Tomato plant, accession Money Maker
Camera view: horizontal (90 deg, fisheye); turntable rotation: 30 degrees
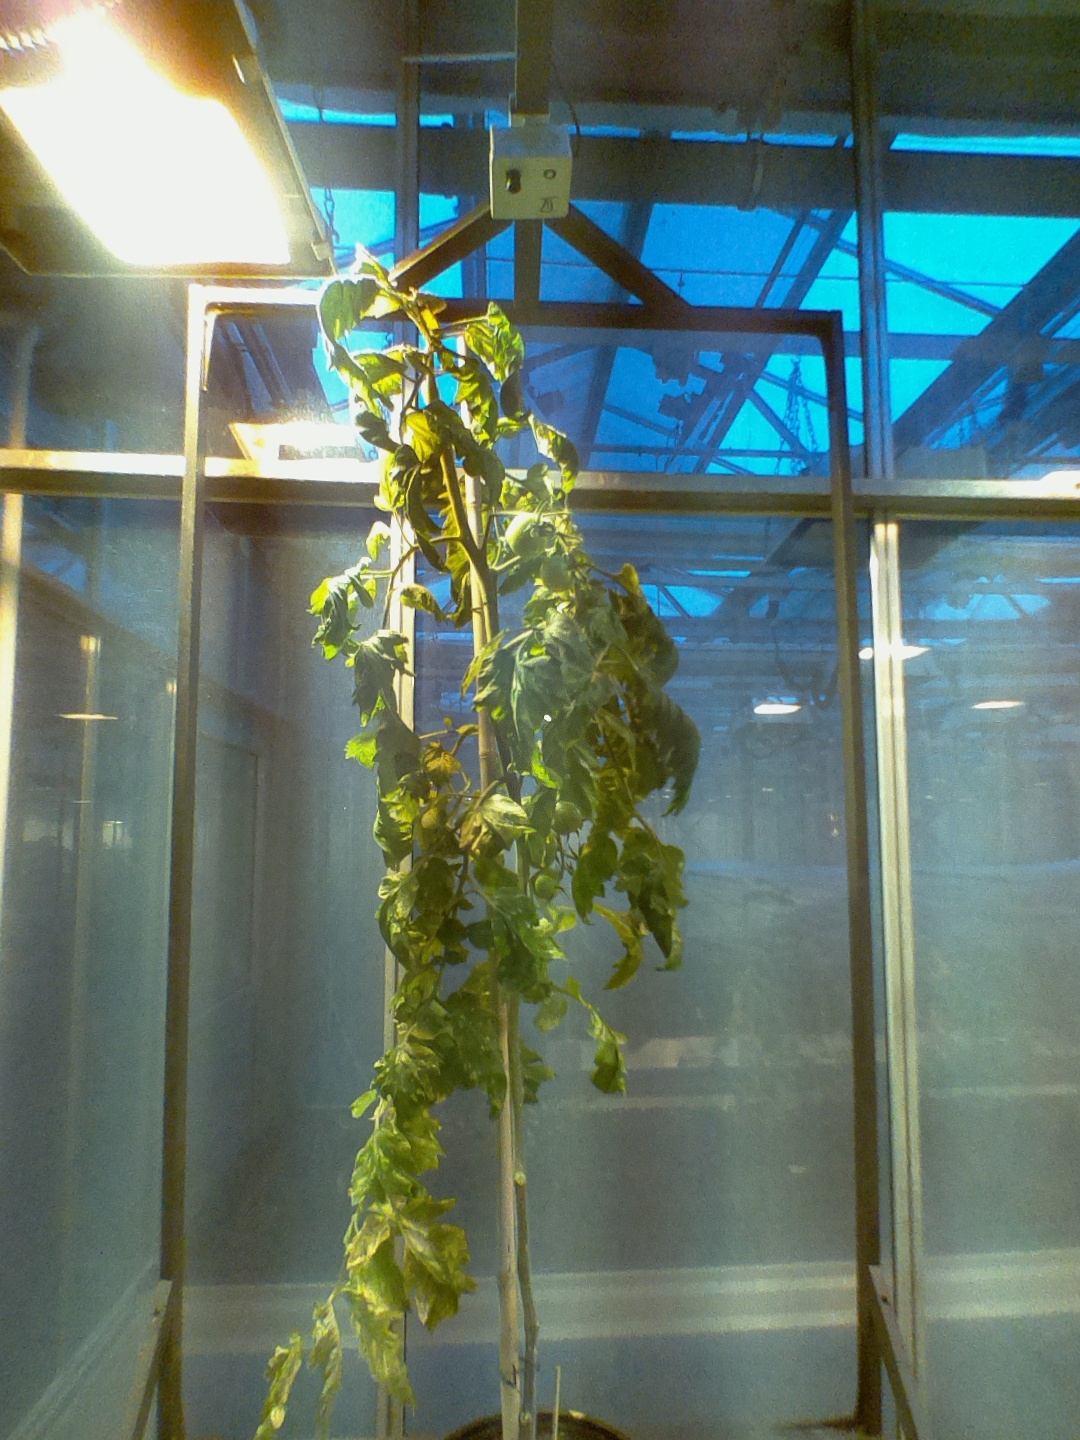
BBCH growth stage 76: 60%-70% of final fruit size